Vortex theory of the atom

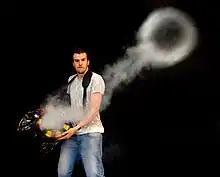
A vortex ring with a smoke-filled core.

The vortex theory of the atom was based on the observation that a stable vortex can be created in a fluid by making it into a ring with no ends. Such vortices could be sustained in the luminiferous aether, a hypothetical fluid thought at the time to pervade all of space. In the vortex theory of the atom, a chemical atom is modelled by such a vortex in the aether.